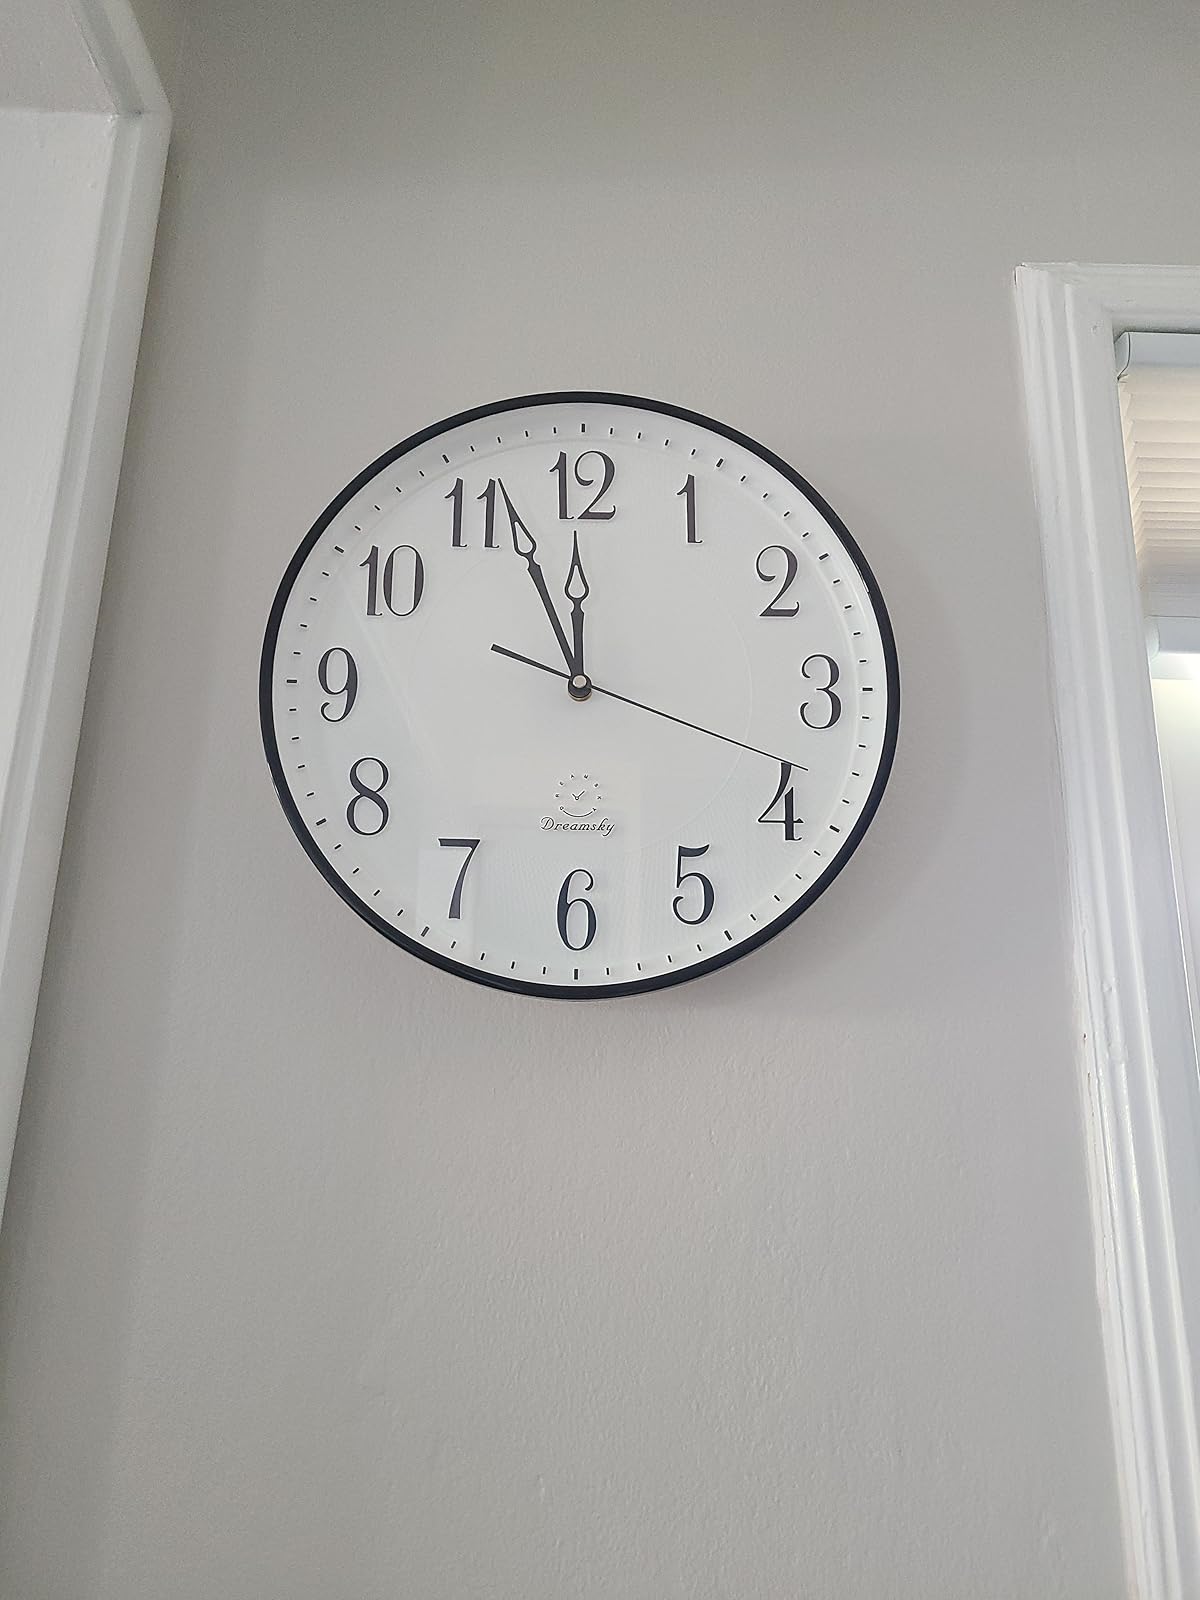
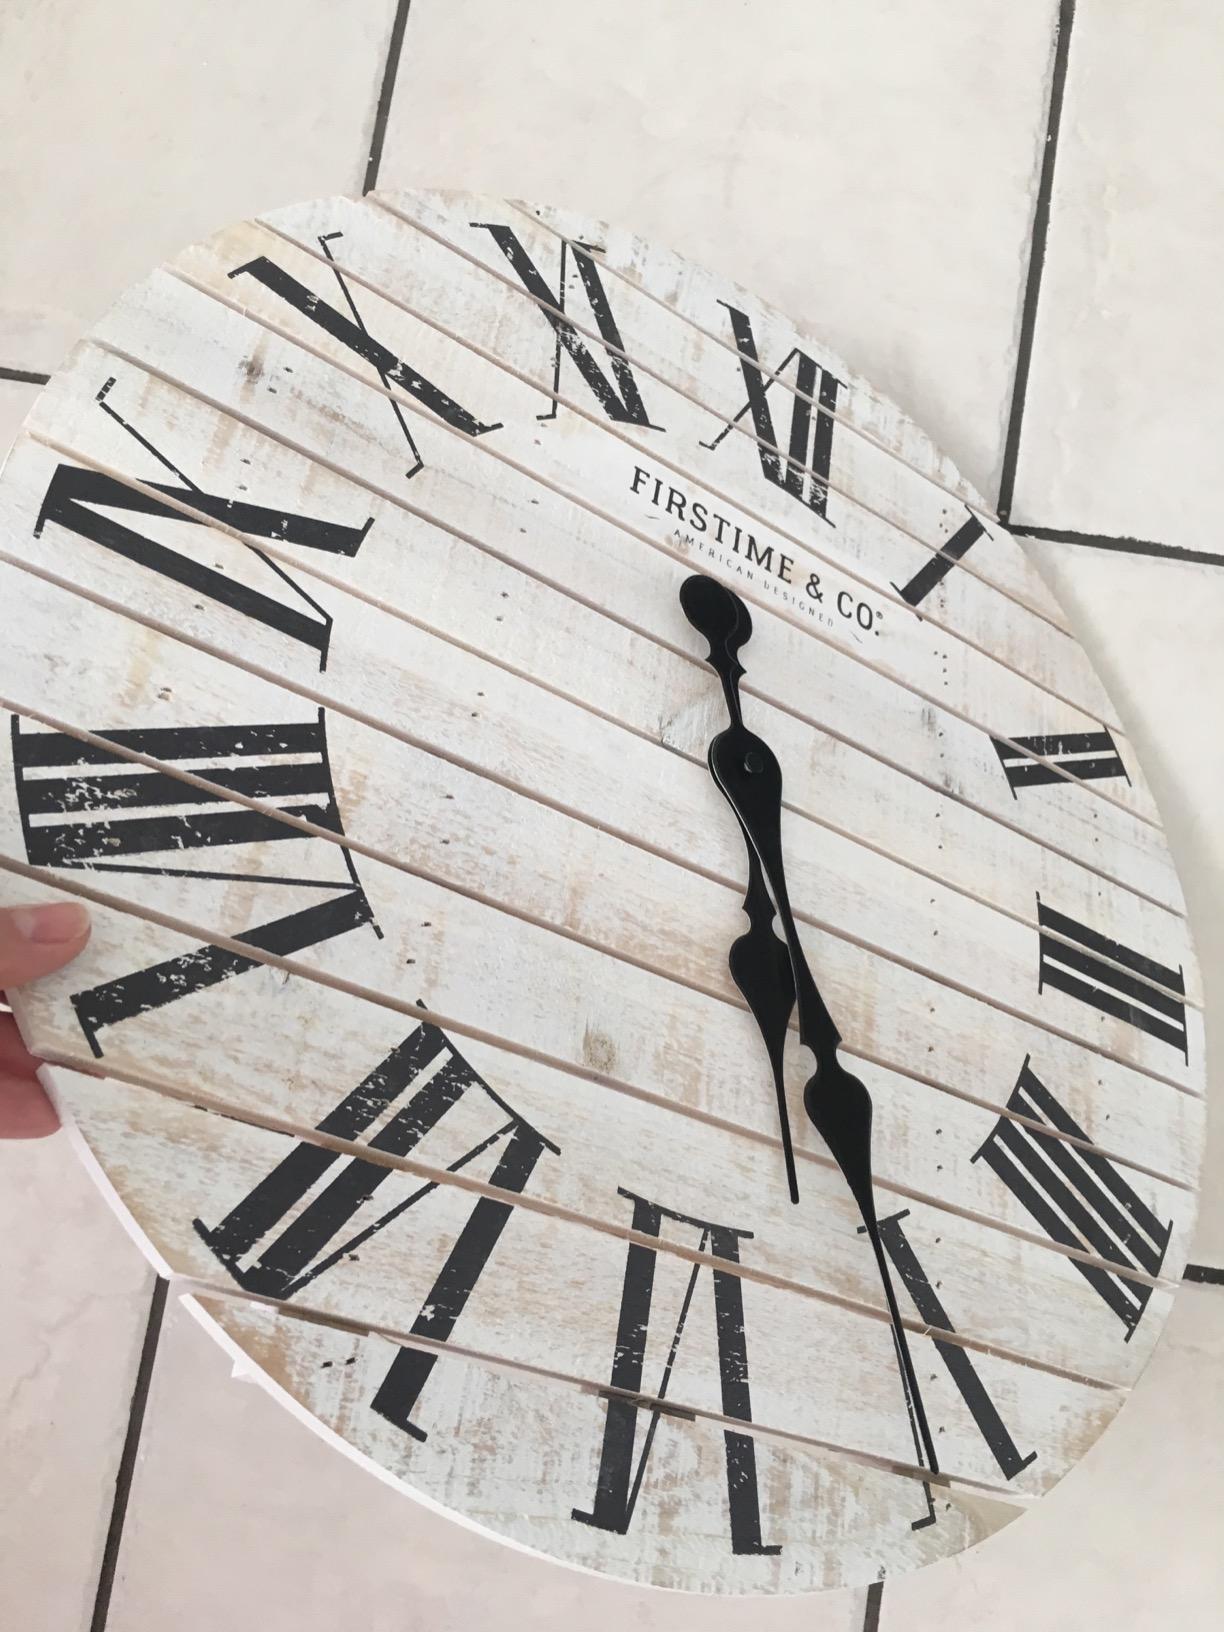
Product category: clock
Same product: no